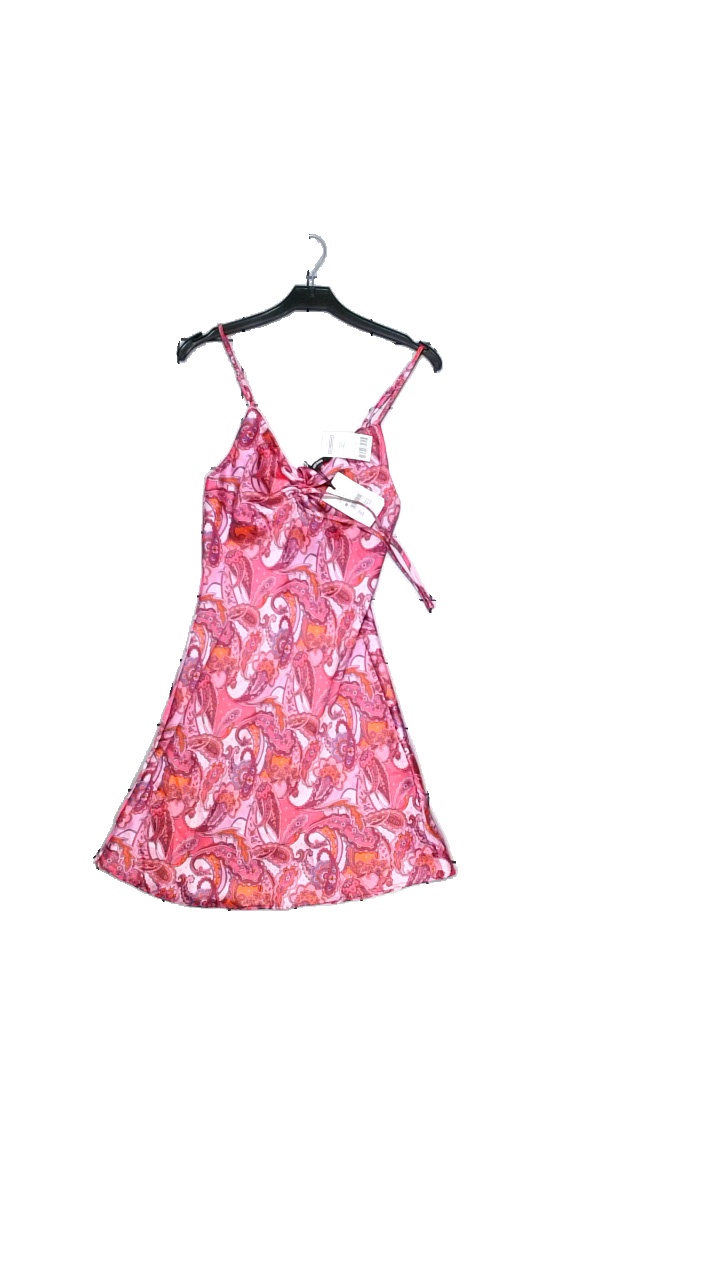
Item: Dress (Ladies)
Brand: Bikbok
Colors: Multicolor, Pink, Red, Orange
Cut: Regular, Loose
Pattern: Geometric print
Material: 100% polyester
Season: Summer
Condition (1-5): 4
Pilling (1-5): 5
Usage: Reuse
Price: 100-150